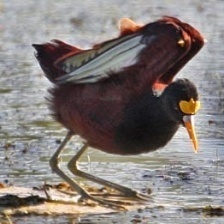
Species: NORTHERN JACANA
Scientific name: JACANA SPINOSA